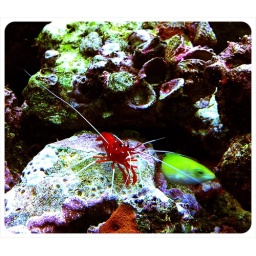
snapped and processed in my iphone . a nearby salt water fish tank